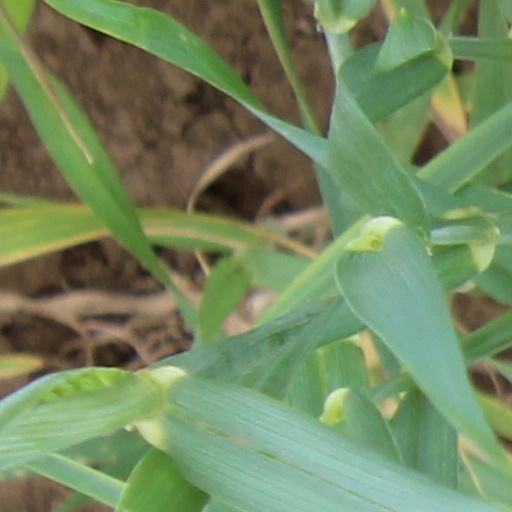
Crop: wheat